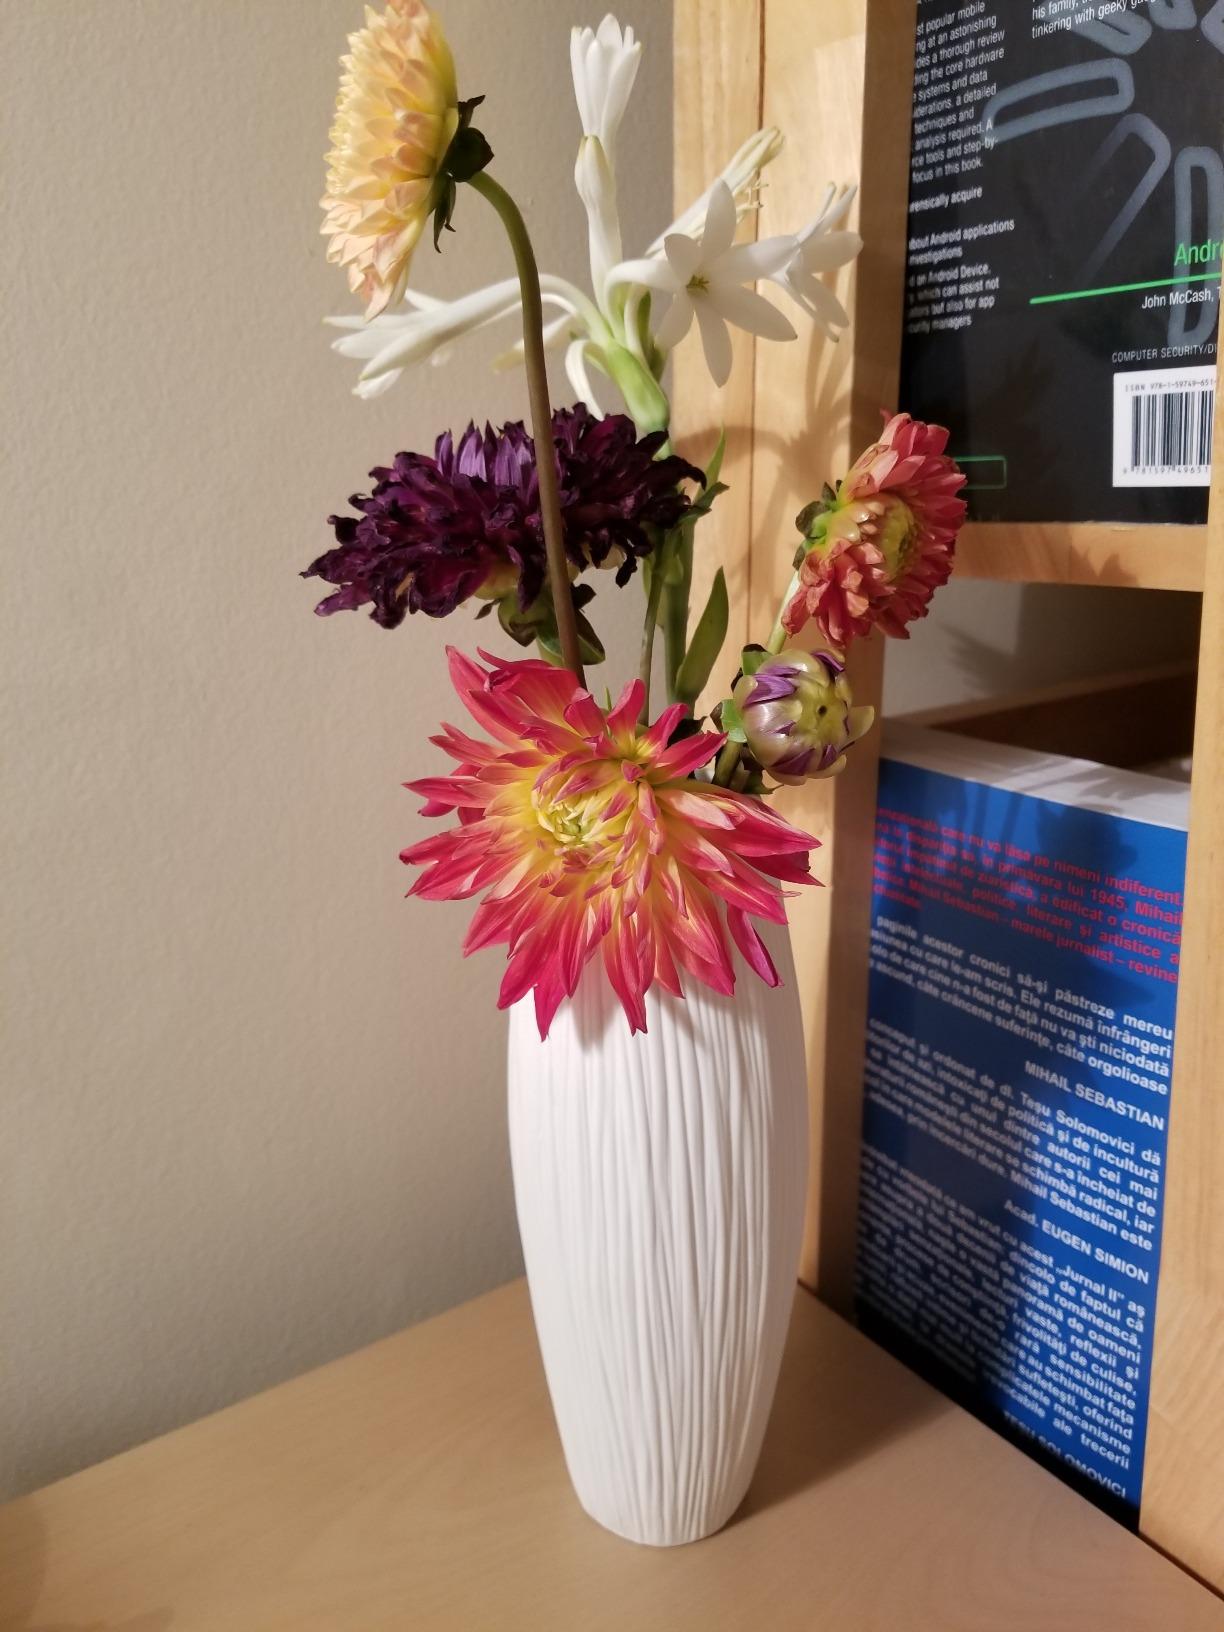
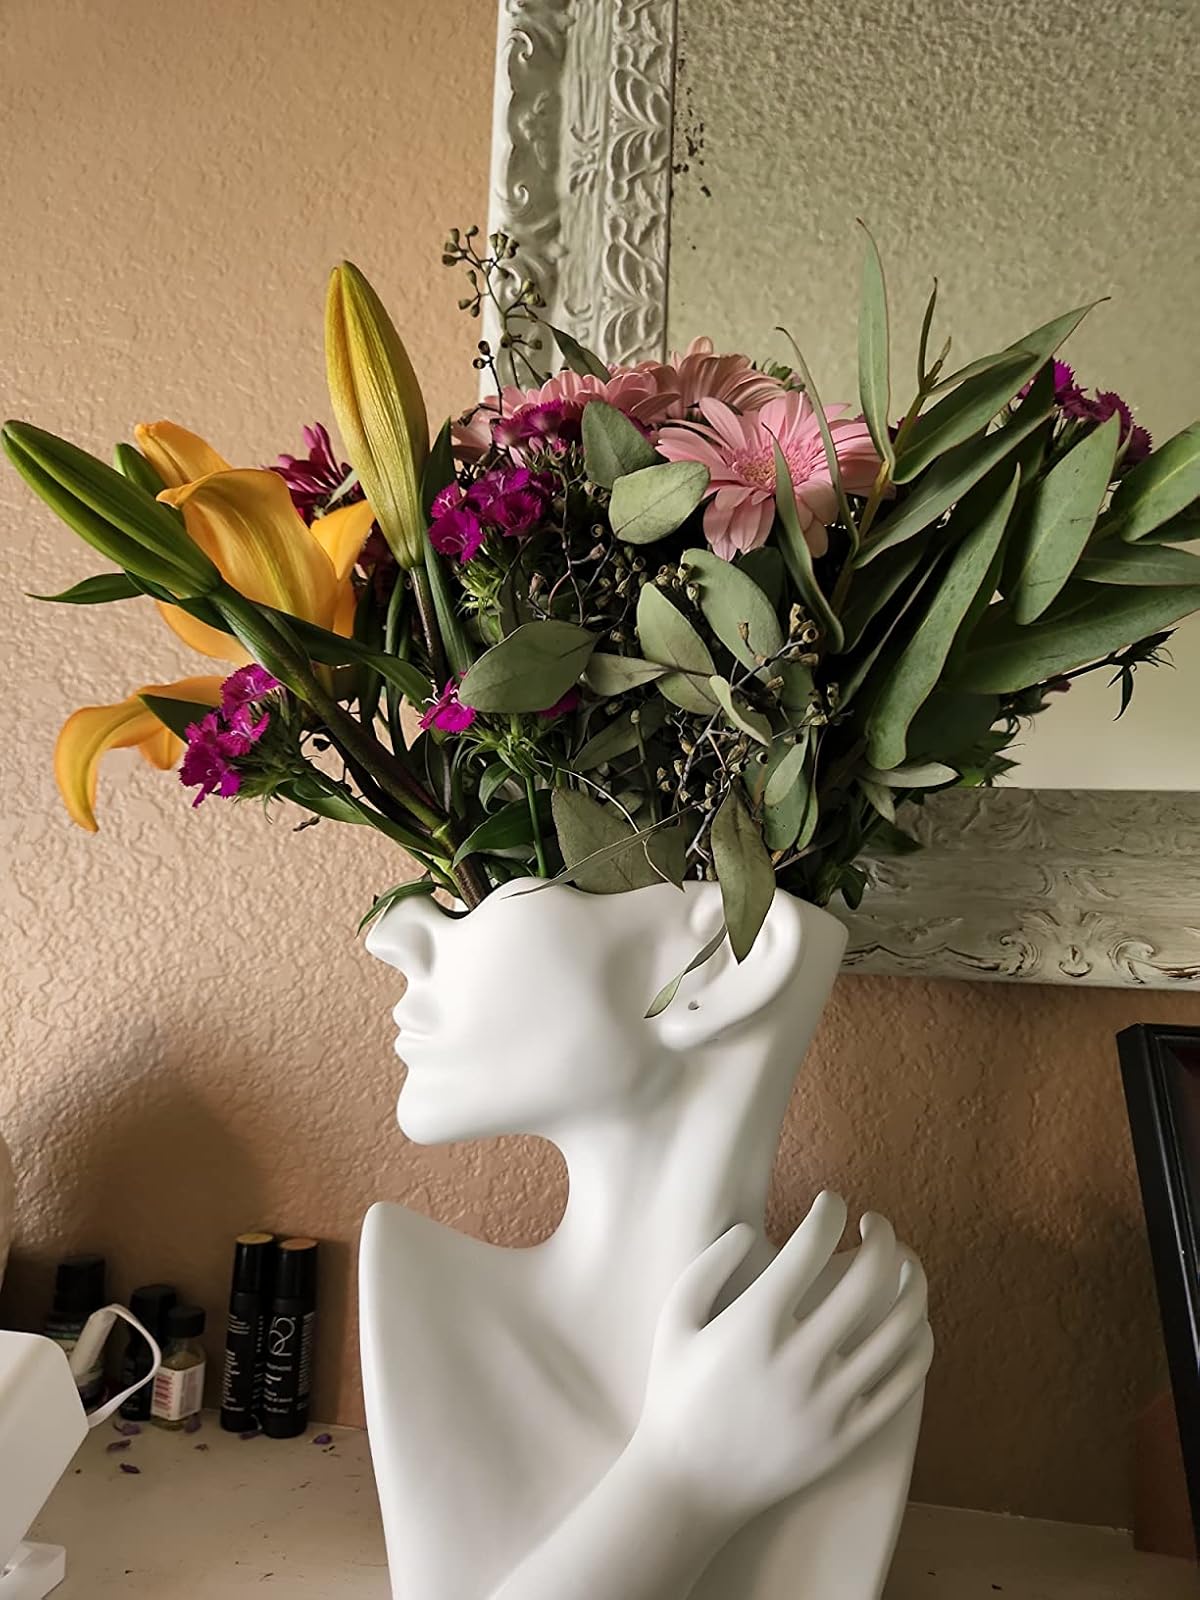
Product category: vase
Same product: no